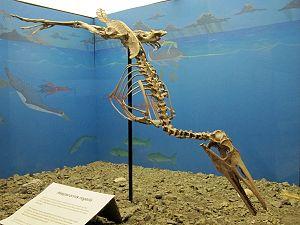
Les Hesperornithes forment un clade éteint d'« oiseaux » primitifs, dentés et aquatiques, des avialiens Ornithurae, très proches du clade des oiseaux modernes, même si les deux clades ont dû diverger dès le début du Crétacé.
Hesperornis est un genre éteint d'« oiseaux » primitifs, aquatiques, dentés et non-volants, un avialien Ornithurae, rattaché au clade des Hesperornithes et à la famille des Hesperornithidae. Il a vécu au Crétacé supérieur, du Coniacien au Campanien inférieur, il y a environ entre 89 et 78 Ma. Ses fossiles ont été découverts en Amérique du nord aux abords de l'ancienne mer intérieure de l'Ouest nord-américain ; mais il a aussi été décrit en Russie et en Suède.